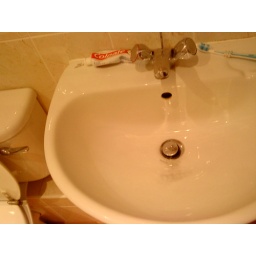
discolouration around bathroom sink plug